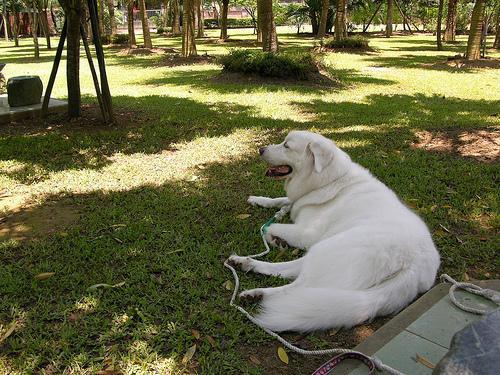
Great_Pyrenees